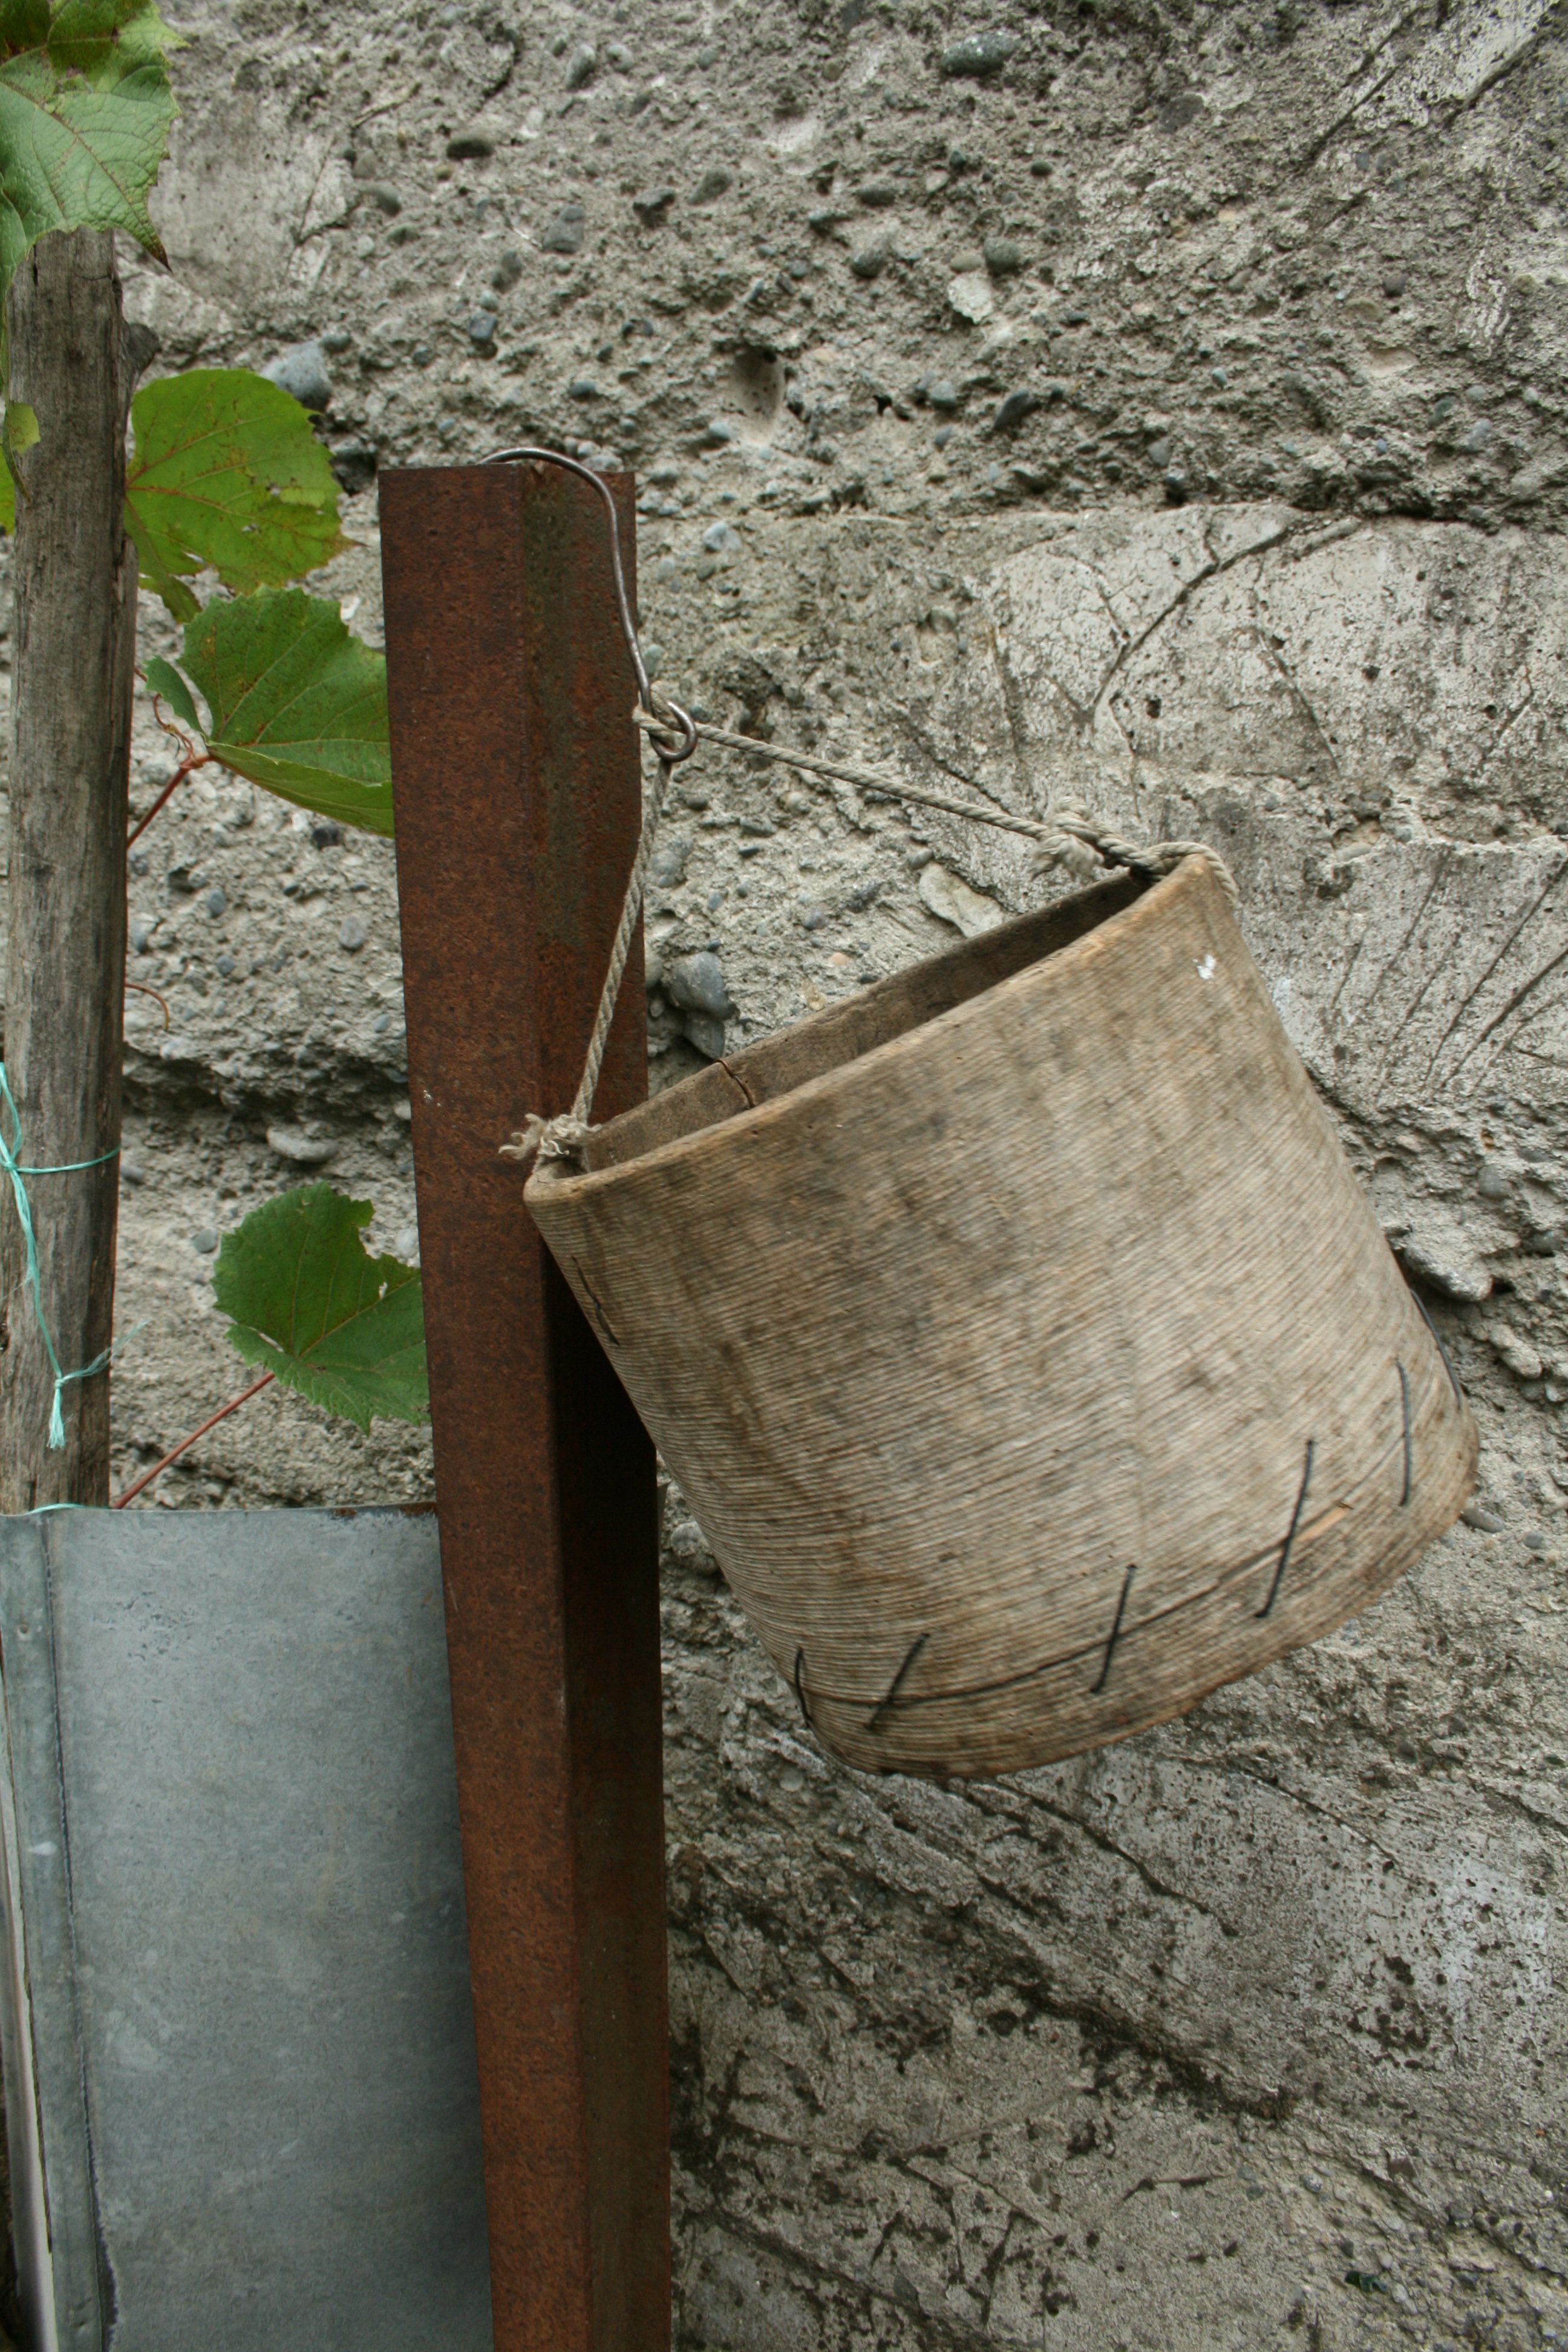
rock, wood, wall, village, soil, material, bucket, sculpture, temple, georgia, iron, carving, economy, ancient history